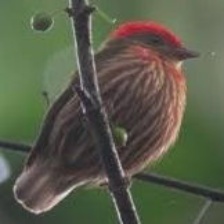
Species: STRIPPED MANAKIN
Scientific name: MACHAEROPTERUS REGULUS